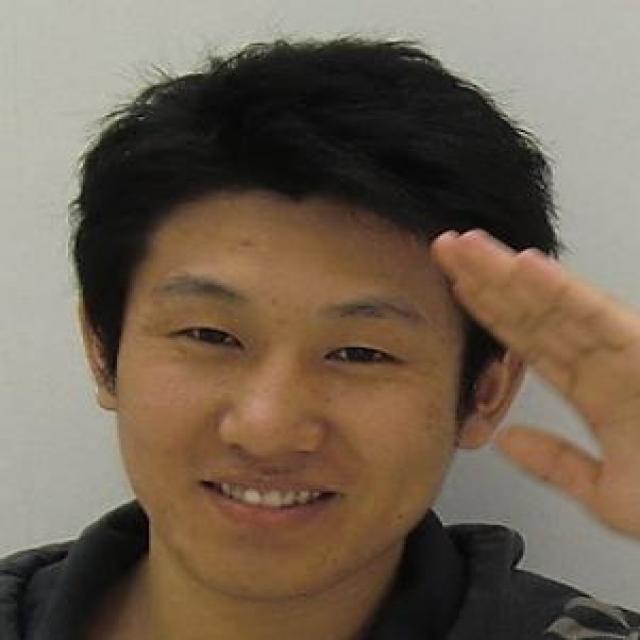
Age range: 21-44